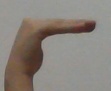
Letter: haa